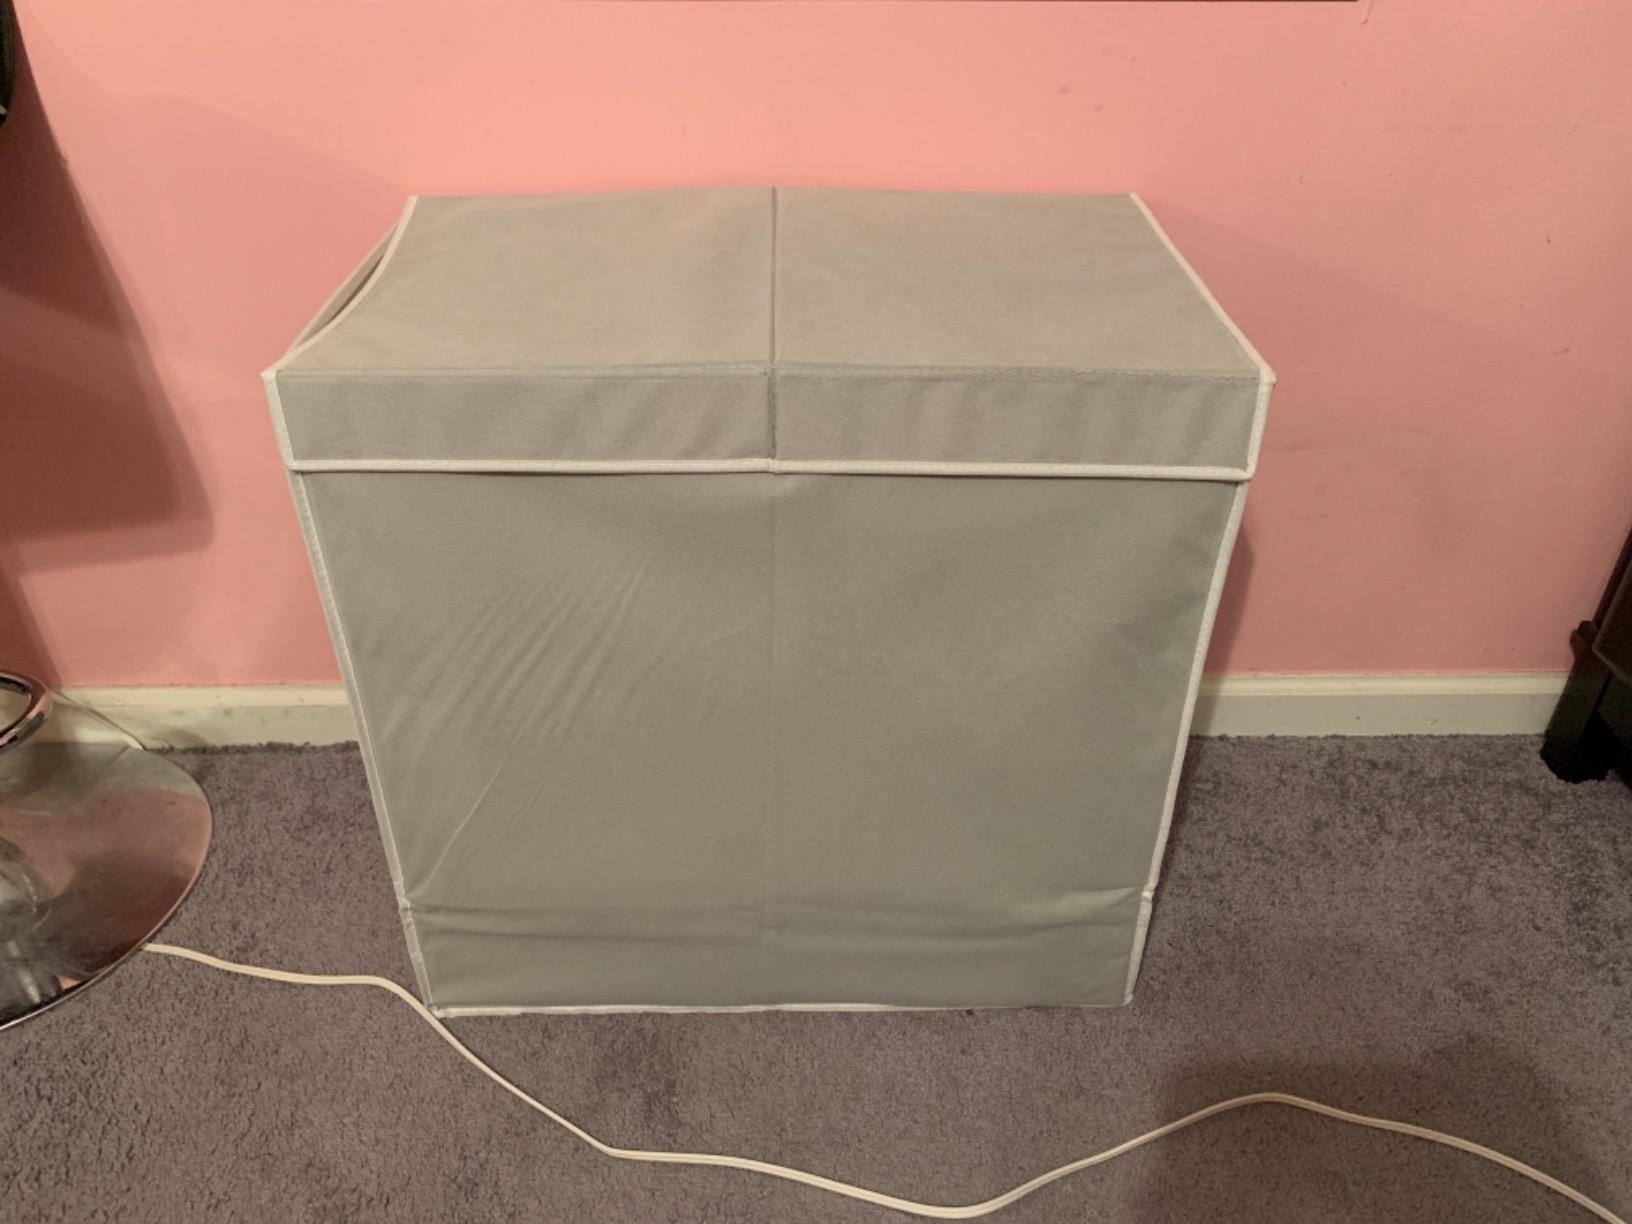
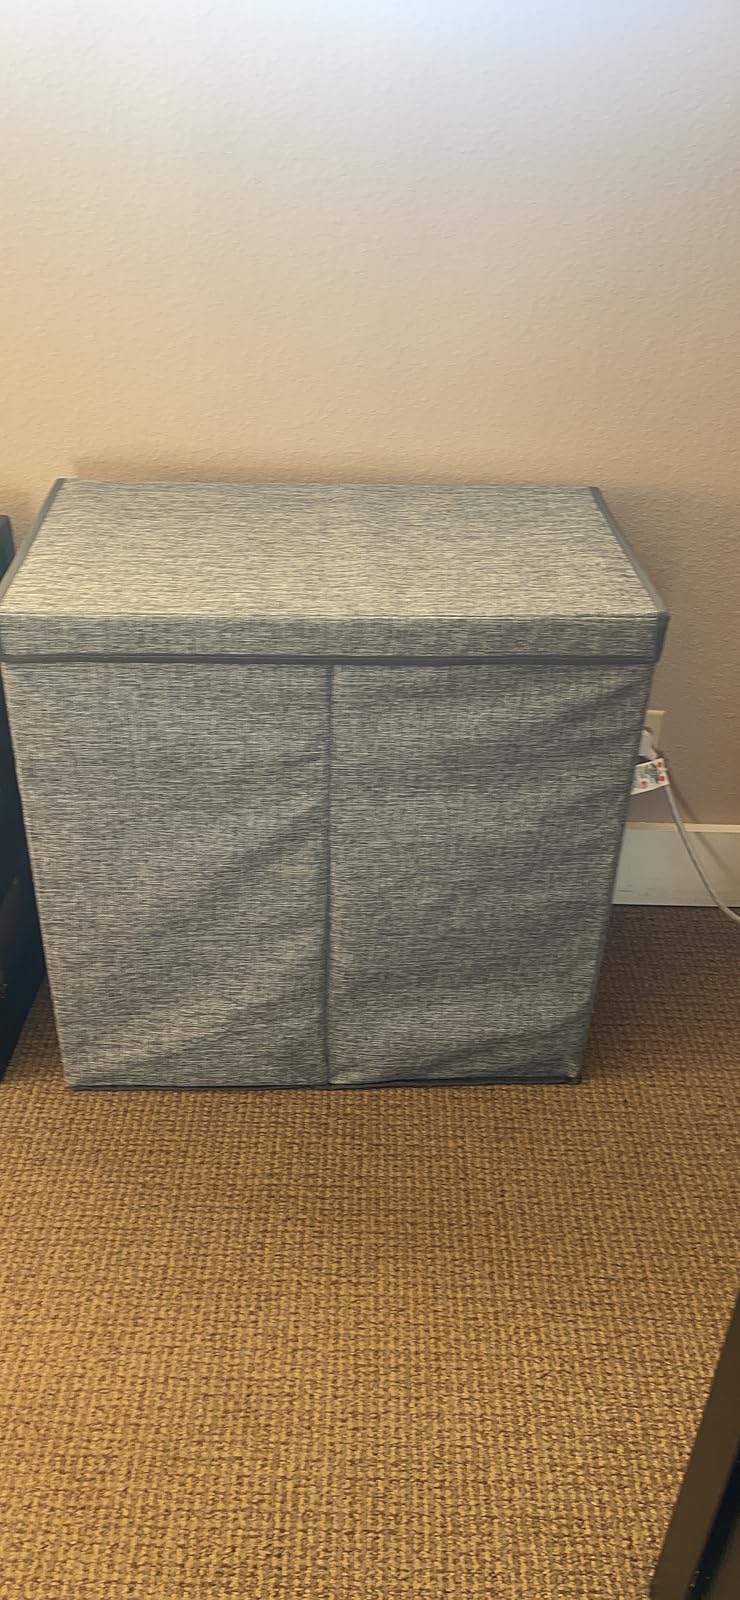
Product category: items_hamper
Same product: no